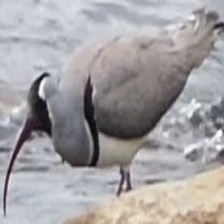
Species: IBISBILL
Scientific name: IBIDORHYNCHA STRUTHERSII